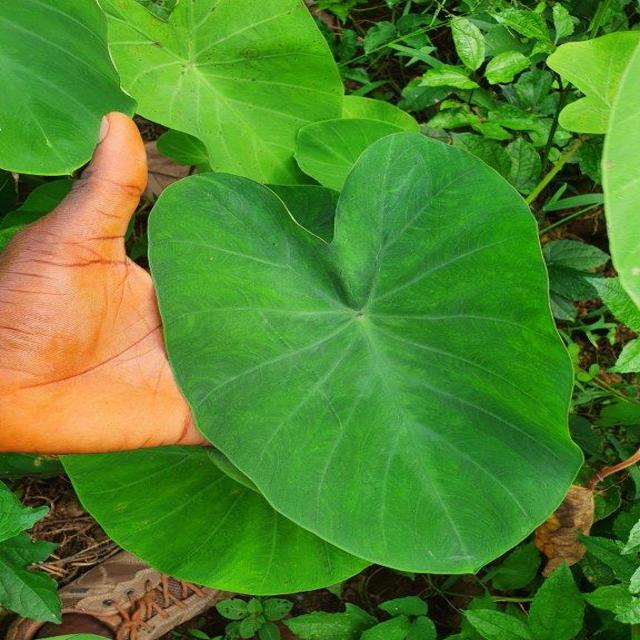
Label: Healthy